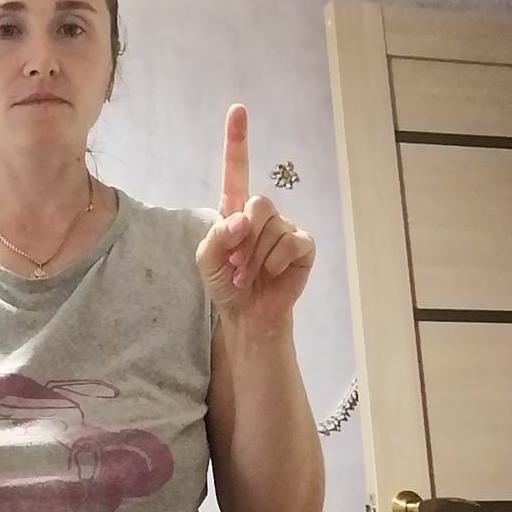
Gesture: one